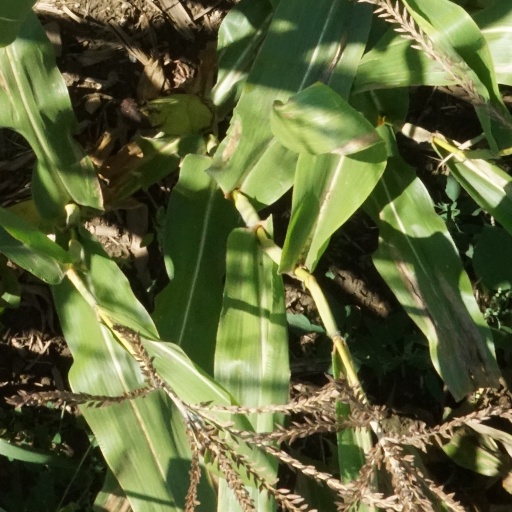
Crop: maize; corn